Movses Khorenatsi

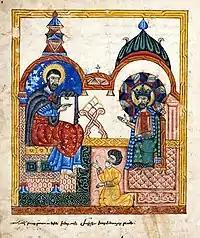
Movses depicted in a fourteenth-century Armenian manuscript

Gyut, Catholicos of All Armenians (461–471), one day met Movses while traveling through the area and, unaware of his true identity, invited him to supper with several of his students. Movses was initially silent, but after Gyut's students encouraged him to speak, Movses made a marvelous speech at the dinner table. One of the Catholicos' students was able to identify Movses as a person Gyut had been searching for; it was soon understood that Gyut was one of Movses' former classmates and friends. Gyut embraced Movses brought his friend back from seclusion and appointed him to be a bishop in Bagrevan.